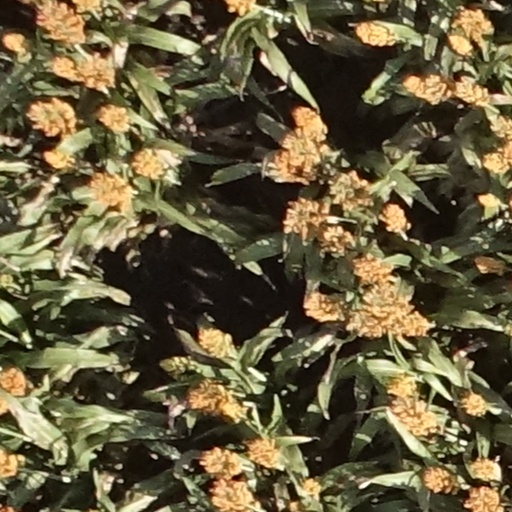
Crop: sorghum